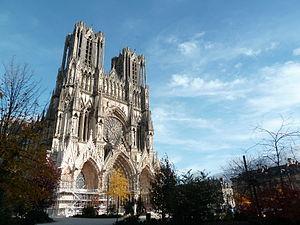
Angle de prise de vue original, façade de la cathédrale ensoleillée et ciel dégagé avec de légers nuages.
La place du cardinal Luçon, en plein cœur de Reims, forme le parvis de la cathédrale. Son marché de Noël, acueilli depuis 2016 est le 3e plus important de la France.